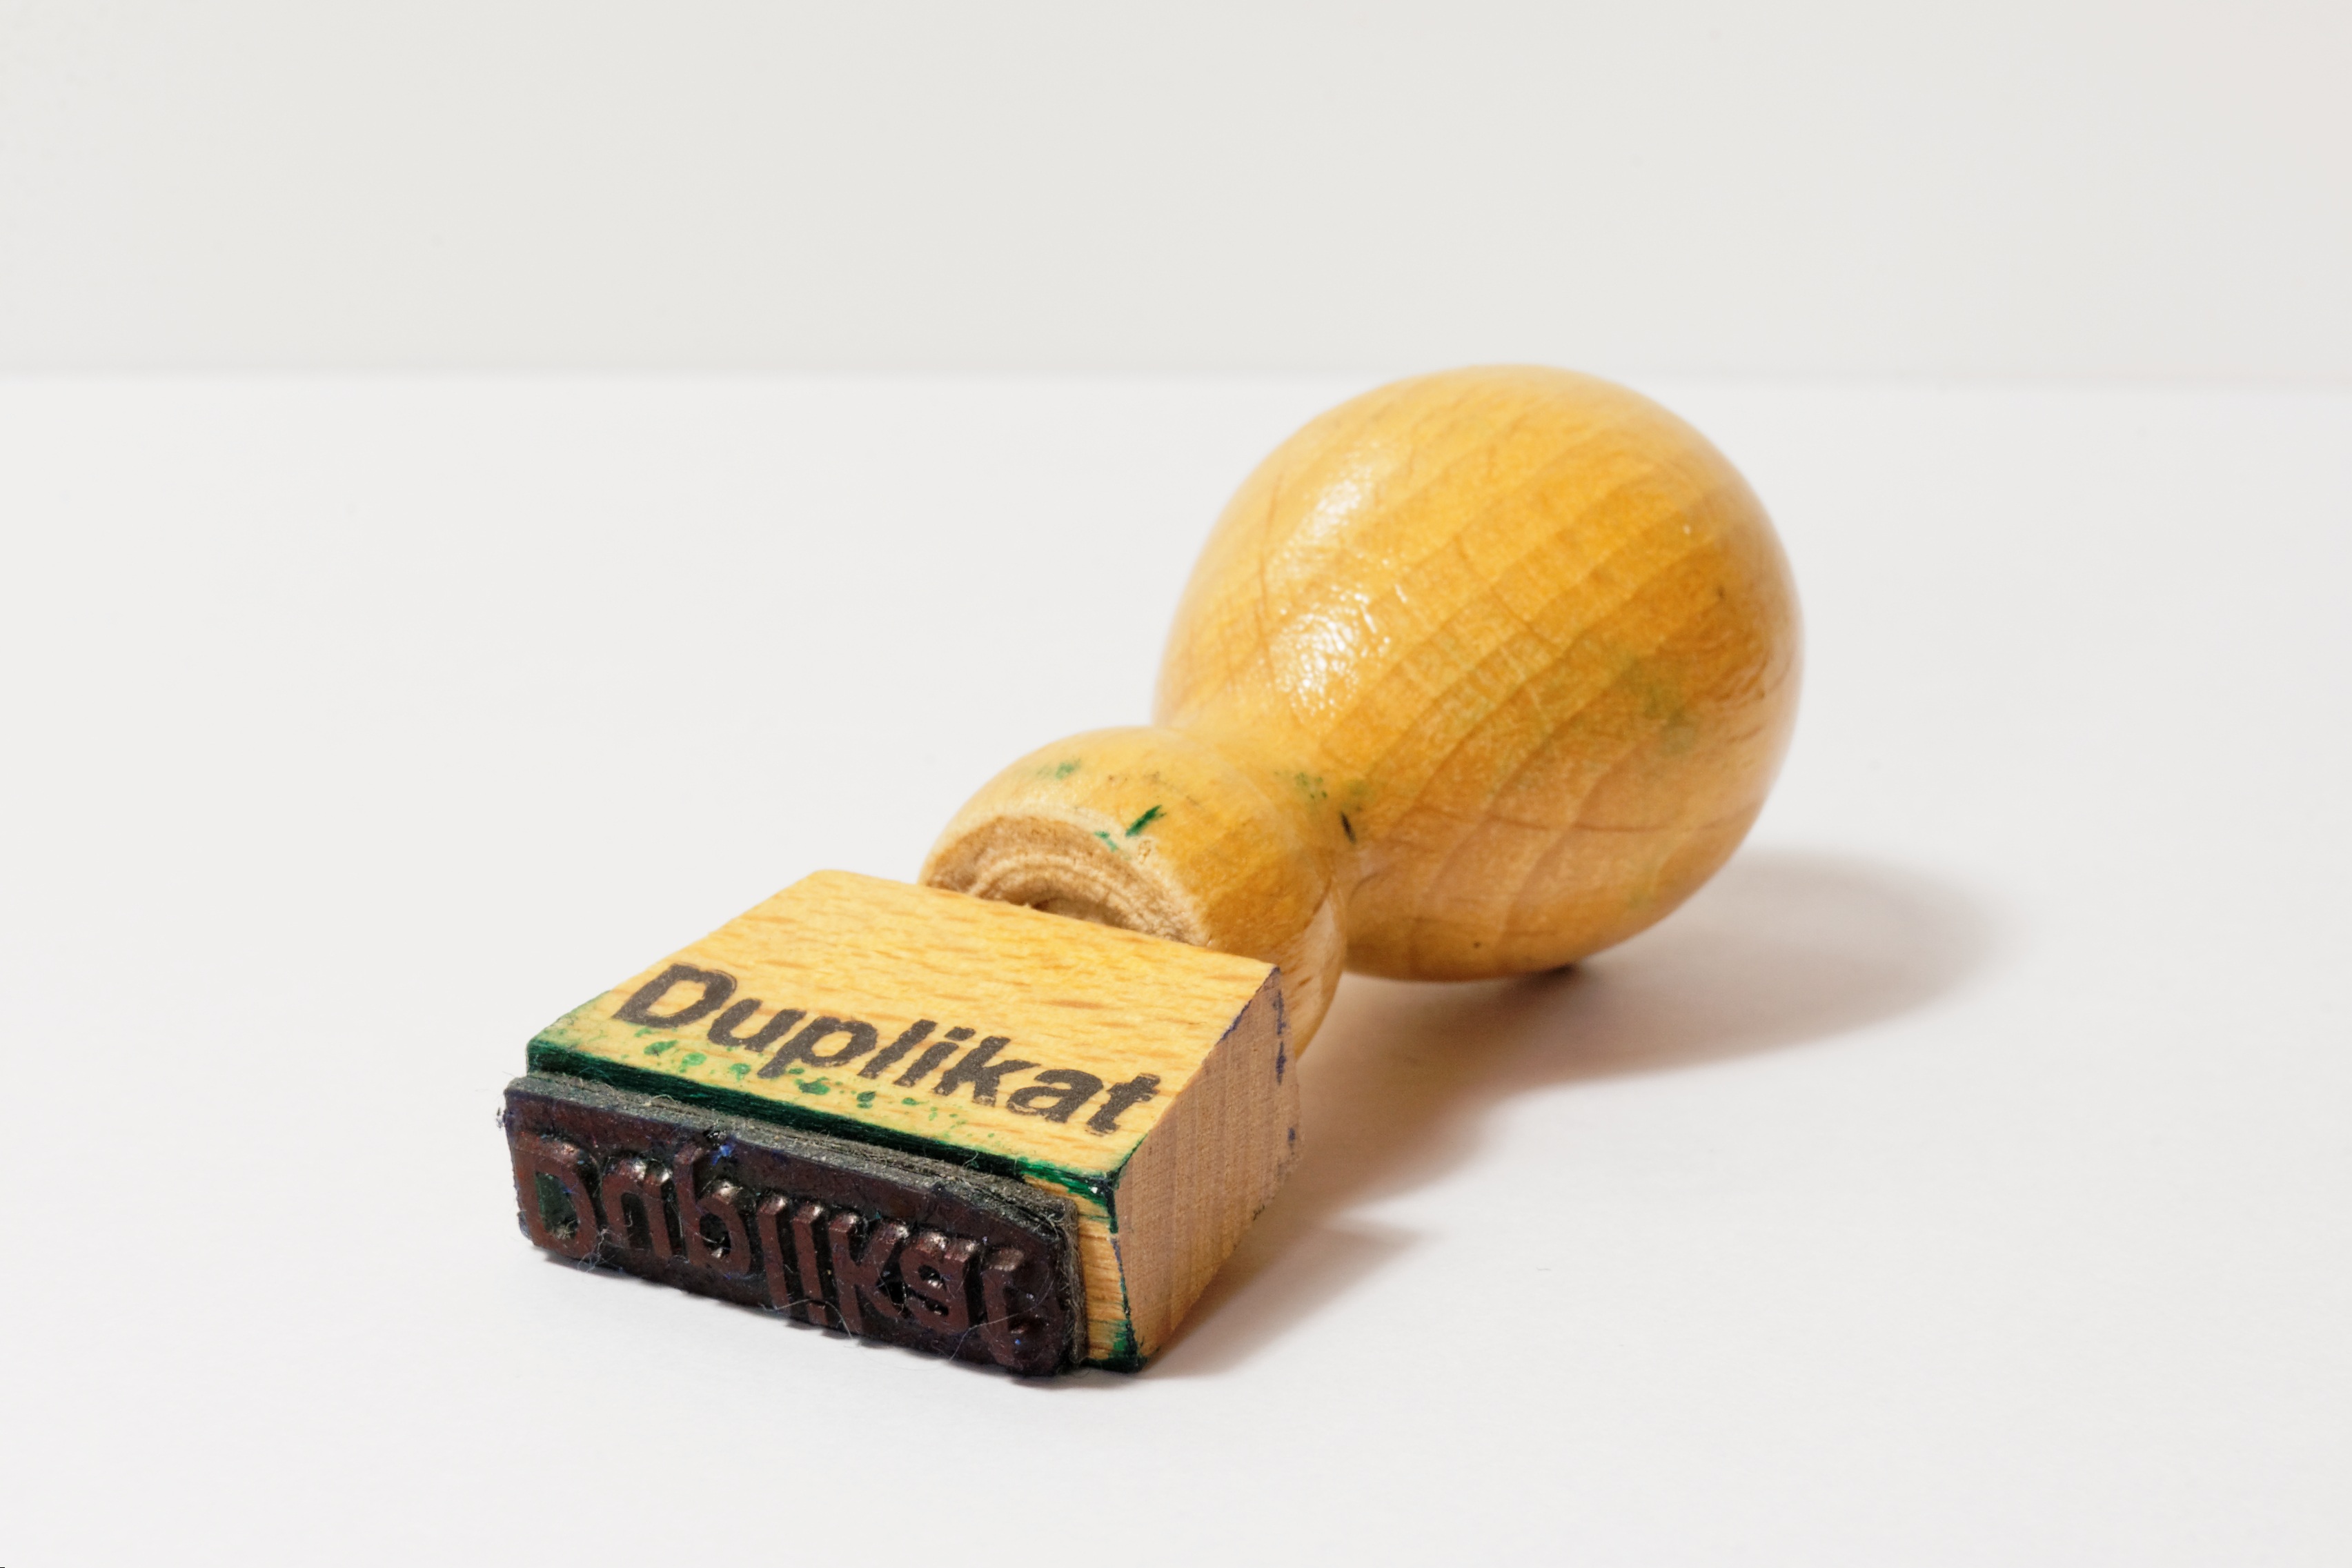
plant, fruit, food, produce, stamp, office, flavor, flowering plant, duplicate, land plant